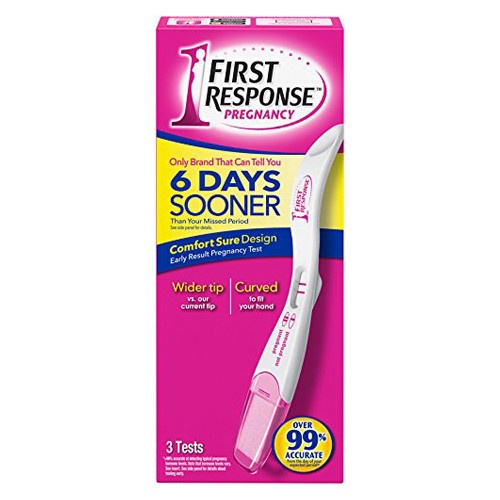
First Response Early Result Pregnancy Test - 3 Ea
Discover trusted health, wellness, and personal care essentials at our store. Each product in our catalog is carefully selected from reputable brands to support your daily routine — from supplements and skincare to everyday household needs. Whether you're looking for a proven remedy, a beauty staple, or a wellness boost, we provide quality items delivered with care. Brand new, factory-sealed packaging Sourced from authorized distributors and manufacturers Suitable for home, travel, or professional use Earn 5% Back On Every Purchase (Rewards Program) Fast shipping with tracking Backed by our customer-first service team Wholesale Pricing Available If You Qualify (Wholesale Program) Note : Product images are for illustrative purposes only. Actual packaging and ingredients may vary slightly due to updates from the manufacturer.
Brand: First Response Pregnancy Test
Category: Health & Beauty > Health Care > Medical Tests > Pregnancy Tests